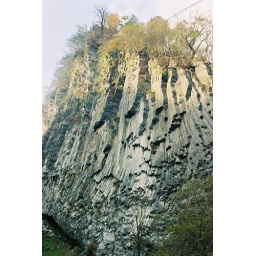
near Kegon waterfall, water carvings on rock